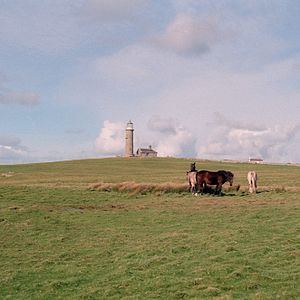
Lundy pony
Lundy Pony
Lundyponyen er en ponyrace, der er udviklet på Lundy Island i England. Racen opstod i 1928, da øens ejer, Martin Coles Harman, indførte 34 New Forest-Ponyhopper, otte føl og en